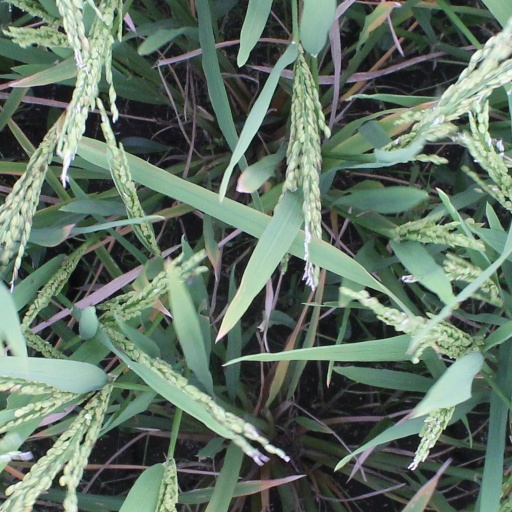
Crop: rice